Citizens Rule Book

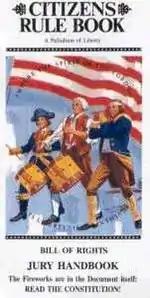
The cover of "The Citizens Rule Book"

Citizens Rule Book is a handbook written to educate American citizens regarding their rights and responsibilities. It is a compilation of quotes from founders of the United States of America and select government documents, including information on the rights of a jury to "nullify bad law" and acquit people on trial. The author of the "Rule Book" says that jurors have the right to nullify a trial if the law is unconstitutional or is being used in an unconstitutional manner. Originally published anonymously, the "Citizens Rule Book" is now known to have been written by Charles R. Olsen, a World War II Marine veteran and printer from Boston. It is distributed by the Fully Informed Jury Association, among other groups.